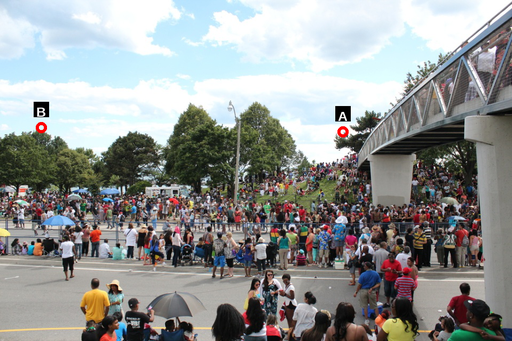
Question: Two points are circled on the image, labeled by A and B beside each circle. Which point is closer to the camera?
Select from the following choices.
(A) A is closer
(B) B is closer
Answer: B